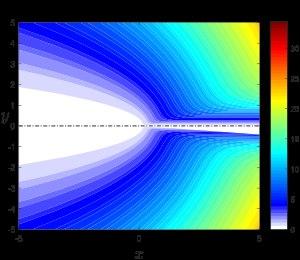
En mécanique des fluides le jet de Landau-Squire ou jet de Landau immergé décrit l'influence d'une source ponctuelle dans un écoulement stationnaire, incompressible, en géométrie cylindrique. La solution analytique de ce problème a été donnée par Lev Landau en 1944 et Herbert Squire en 1951.